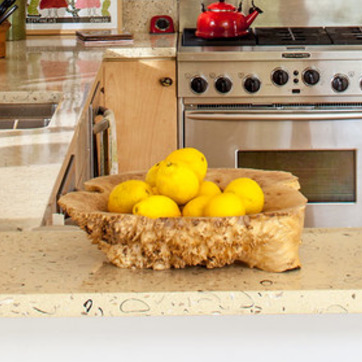
Material: food